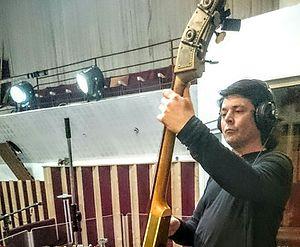
Richard Puaud à la contrebasse
The Celtic Social Club est un ensemble musical de rock celtique franco-britannique. Il est formé en 2013 et dirigé par Manu Masko. Le groupe est formé par un collectif de musiciens bretons, français, irlandais, avec des invités souvent liés au monde Celte ou aux musiques du monde. Inspirés par l'aventure de leurs aînés du Buena Vista Social Club et du New Orleans Social Club, ils affichent l'ambition de populariser la musique celtique en l'ouvrant au rock et aux musiques actuelles.